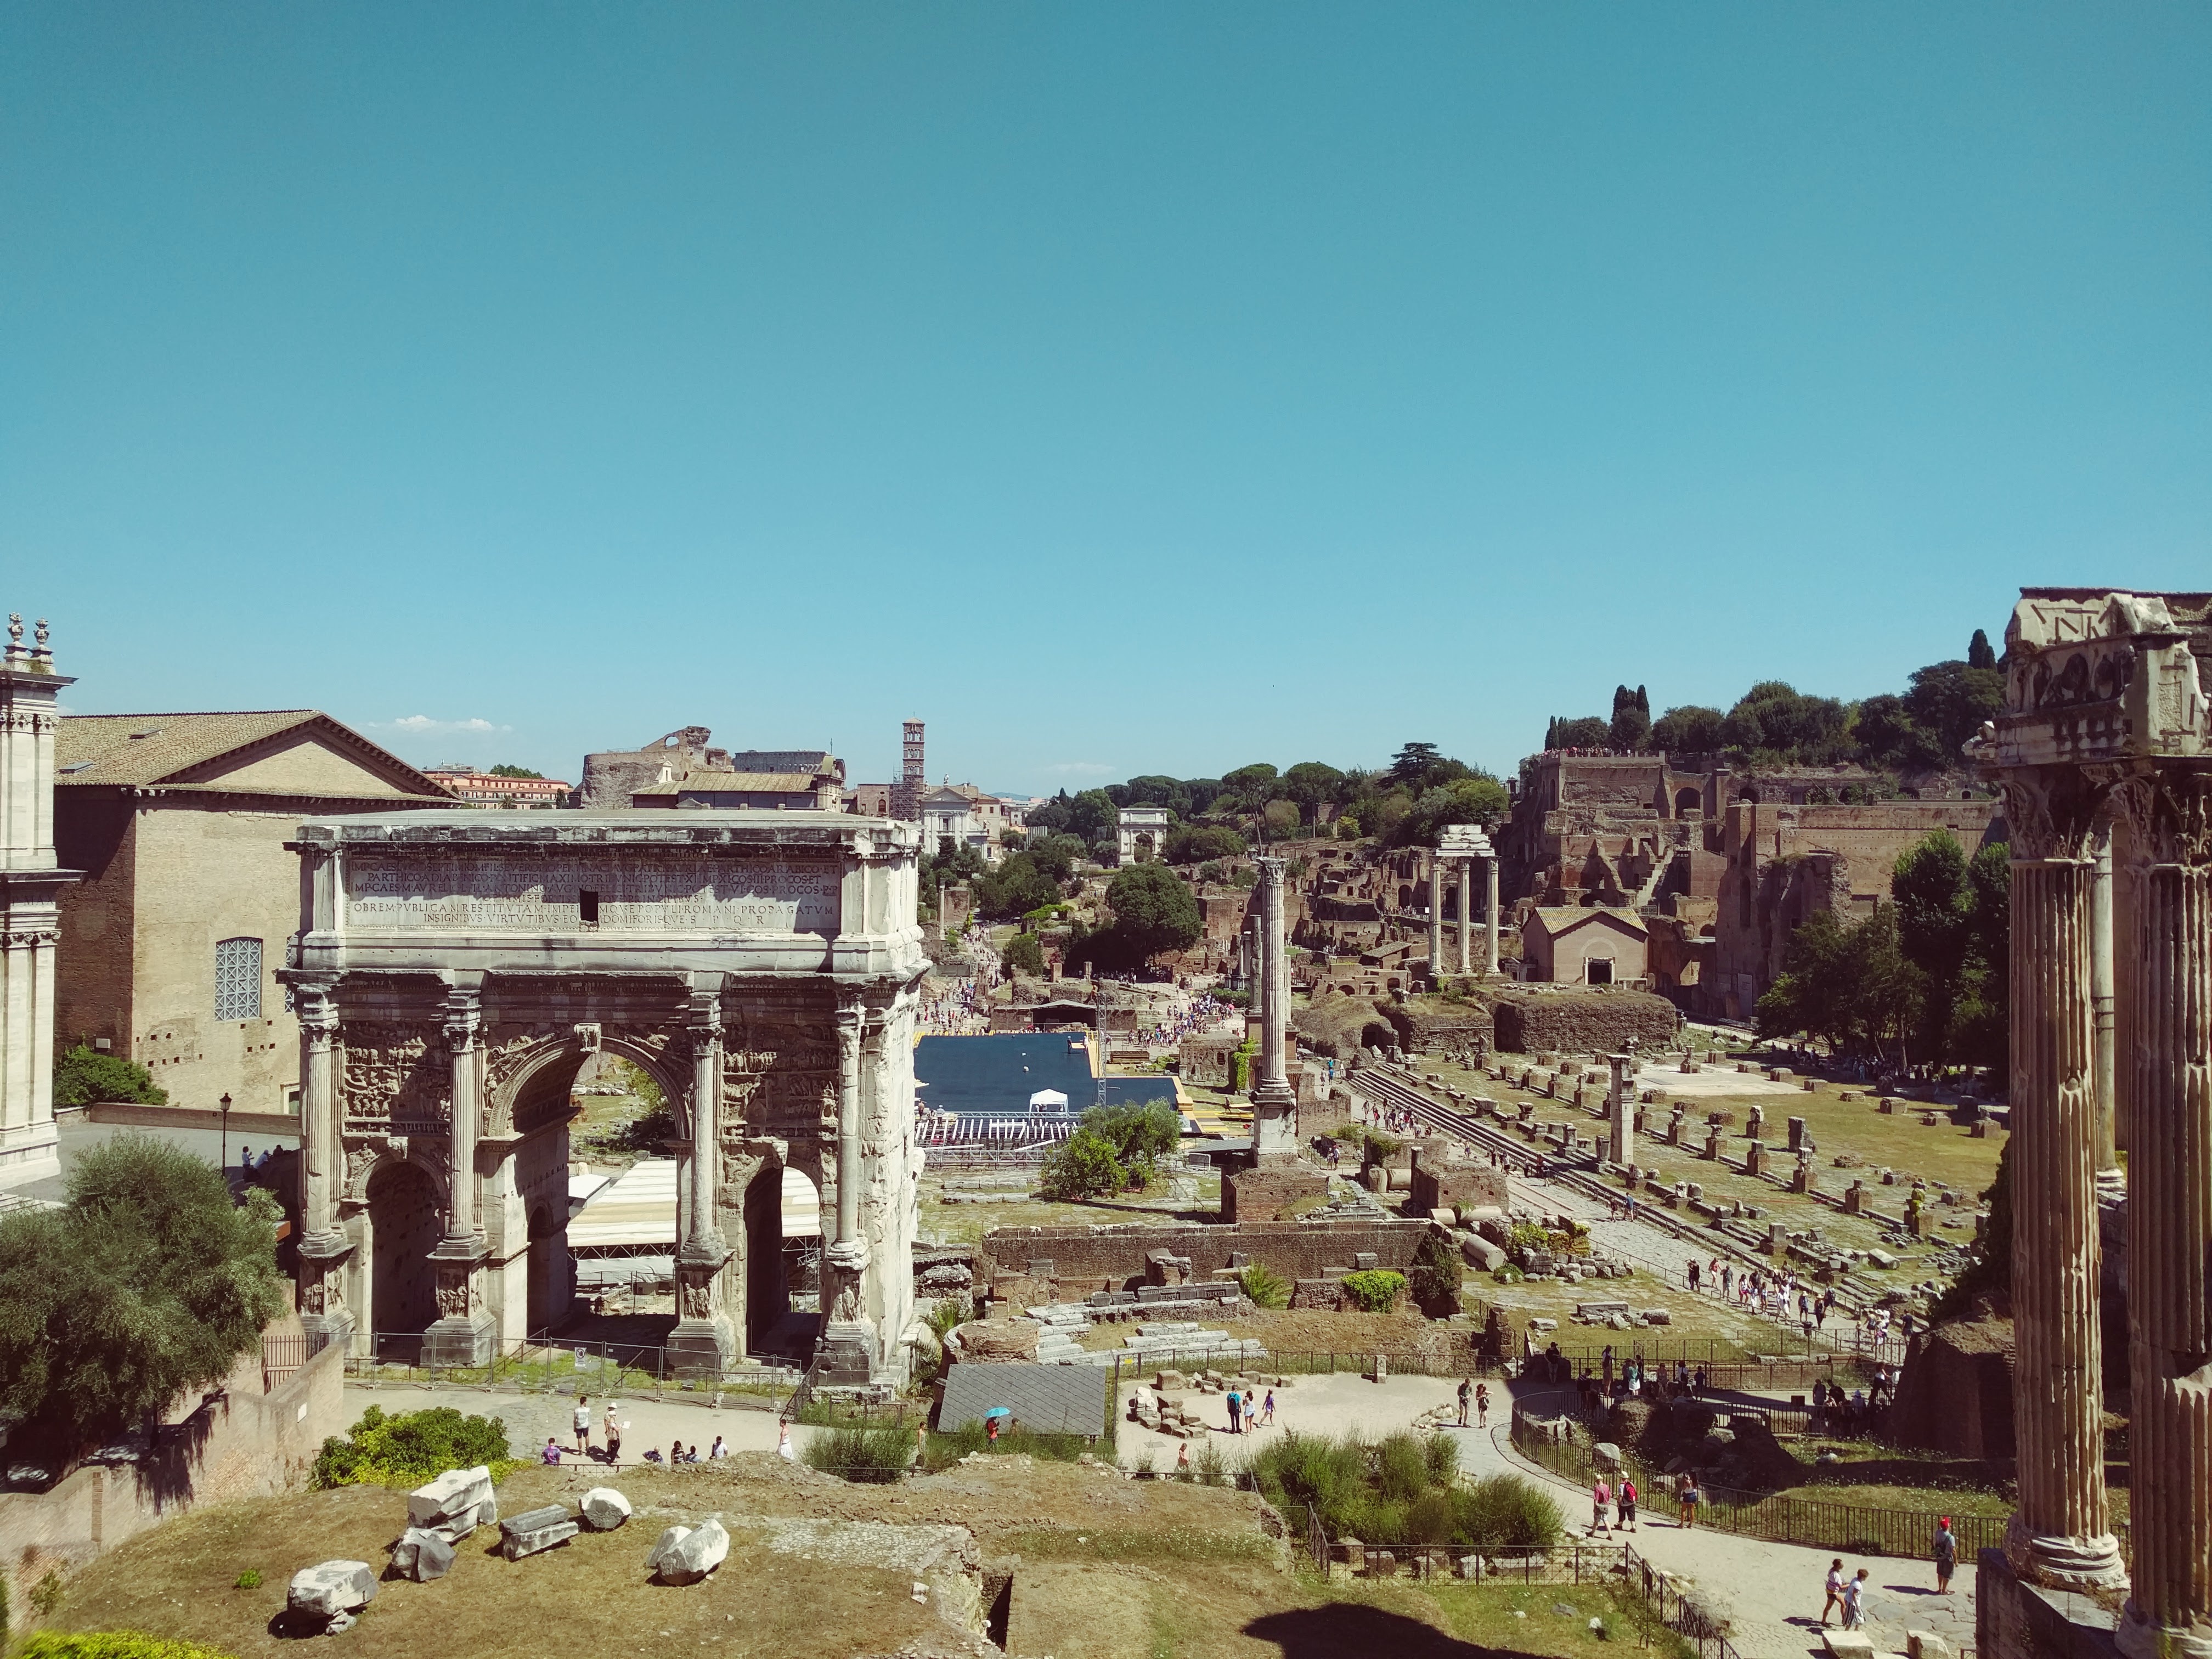
town, palace, vacation, village, landmark, tourism, ruins, estate, ancient rome, historic site, ancient history, human settlement